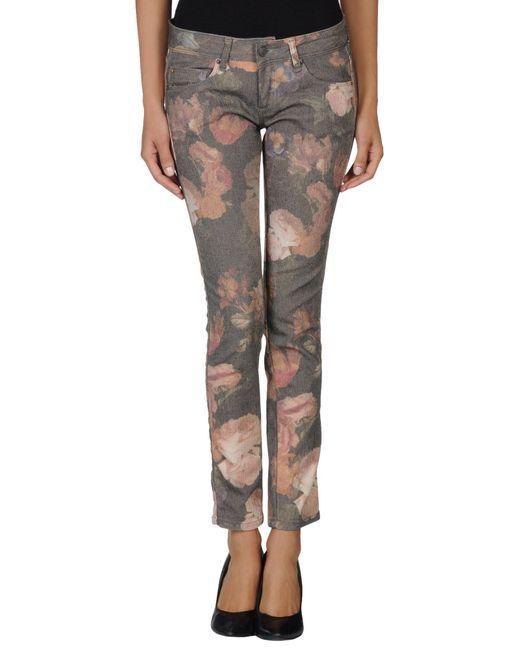
graue dünne bedruckte Hose mit niedriger Taille